Open-hearth furnace

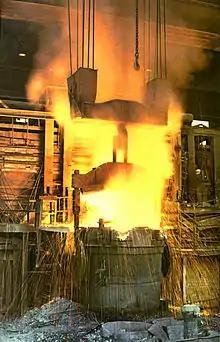
Tapping open hearth furnace, Fagersta steelmill, Sweden, 1967.

Carl Wilhelm Siemens developed the Siemens regenerative furnace in the 1850s, and claimed in 1857 to be recovering enough heat to save 70–80% of the fuel. This furnace operates at a high temperature by using regenerative preheating of fuel and air for combustion. In regenerative preheating, the exhaust gases from the furnace are pumped into a chamber containing bricks, where heat is transferred from the gases to the bricks. The flow of the furnace is then reversed so that fuel and air pass through the chamber and are heated by the bricks. Through this method, an open-hearth furnace can reach temperatures high enough to melt steel, but Siemens did not initially use it for that.